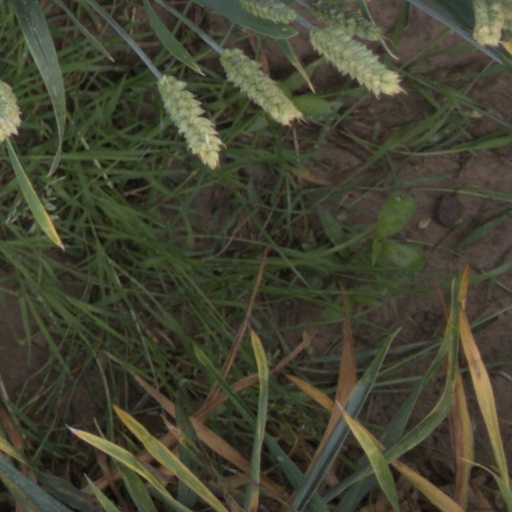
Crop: wheat